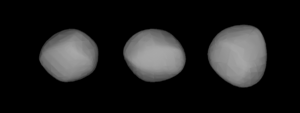
(29) Amphitrite est l'un des plus gros astéroïdes de type S de la ceinture principale, probablement le troisième en diamètre après Eunomie et Junon, bien qu'Iris et Herculina soient similaires en taille.